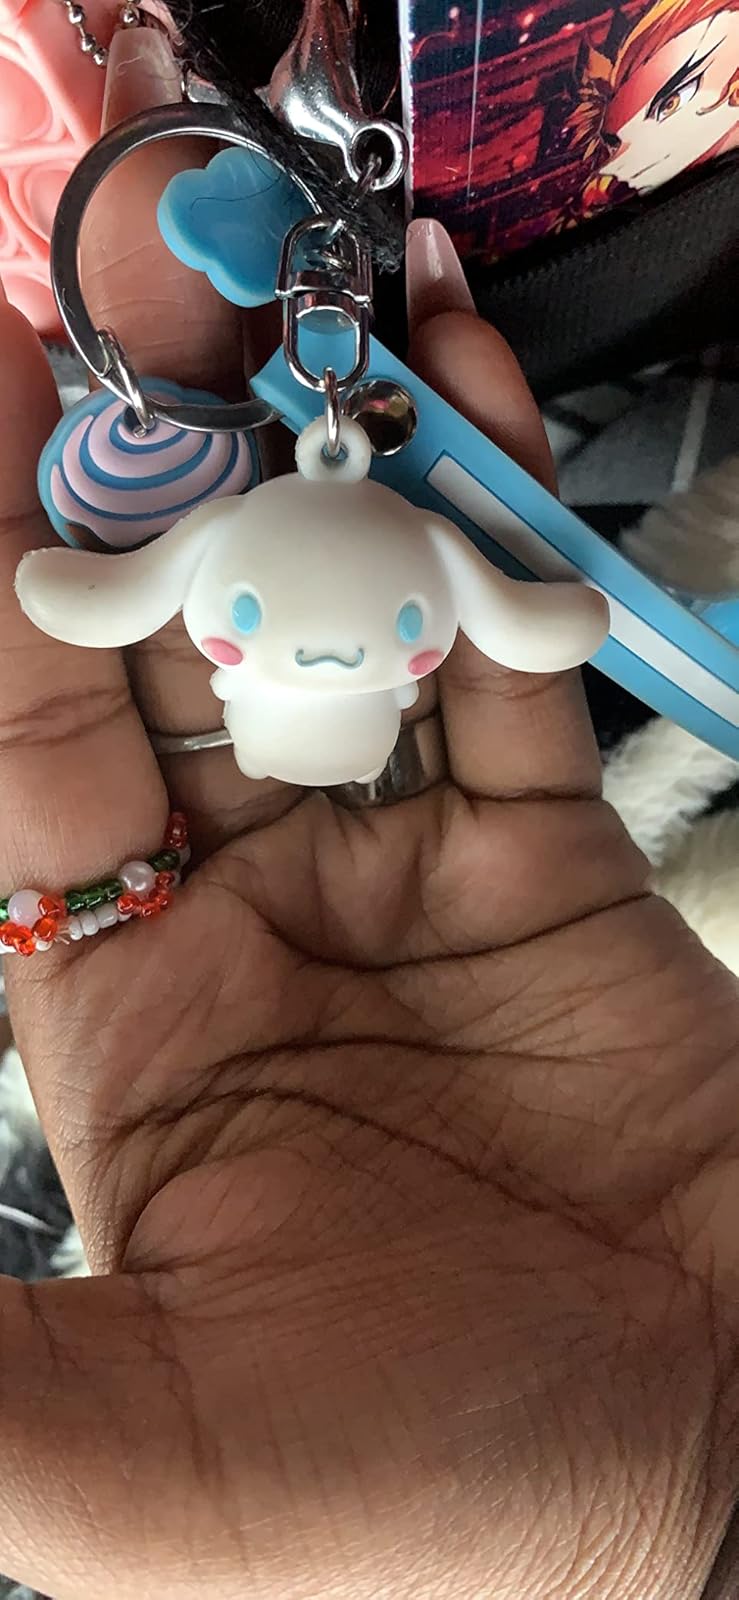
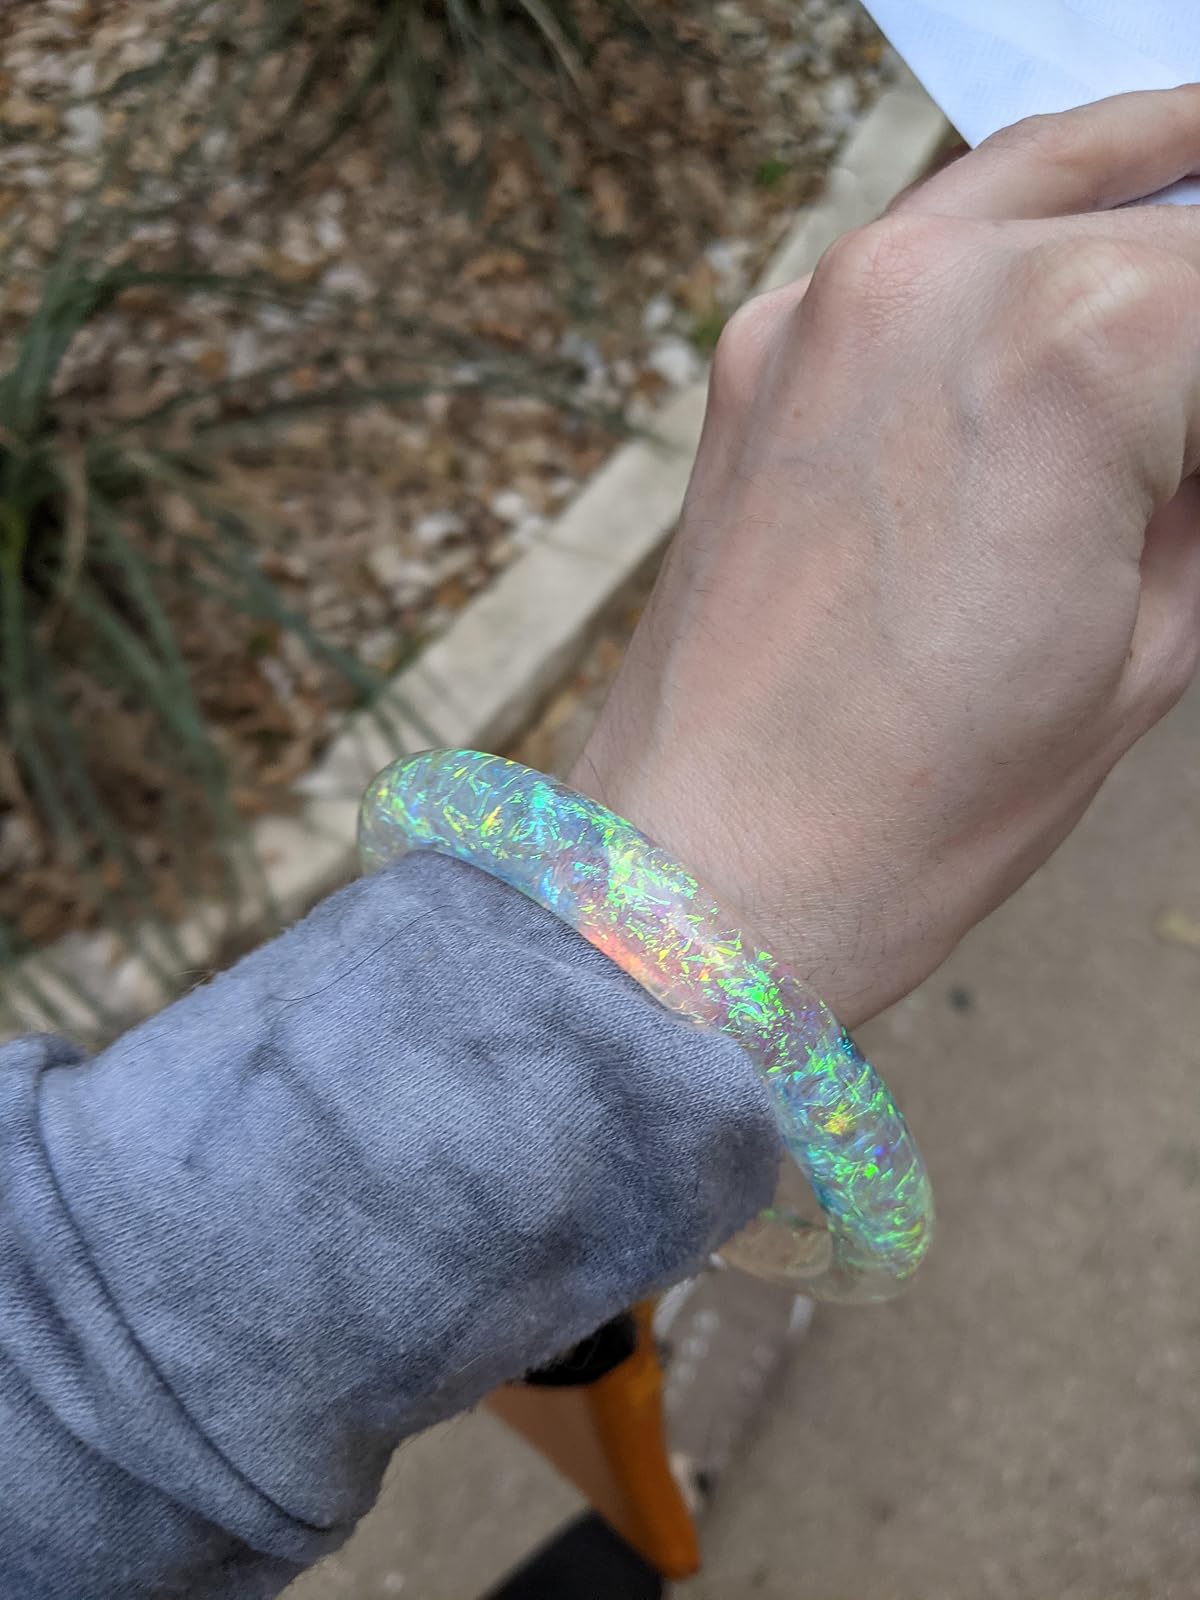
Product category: accessories_keychain
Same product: no